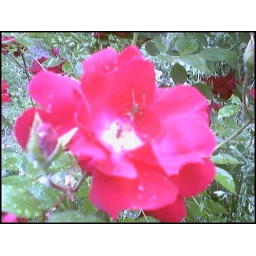
bug in the the flower at dad's house - taken on cell phone camera